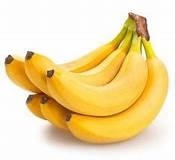
Label: banana